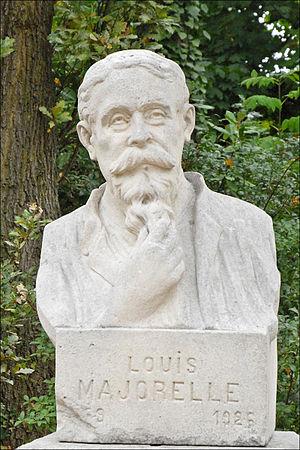
Louis-Jean-Sylvestre Majorelle, usuellement Louis Majorelle, était un ébéniste et décorateur français du mouvement Art nouveau de l'École de Nancy, dont il fut également vice-président.
Cette page concerne les événements qui se sont produits durant l'année 1926 en Lorraine.
Cette page concerne les événements qui se sont produits durant l'année 1859 en Lorraine.